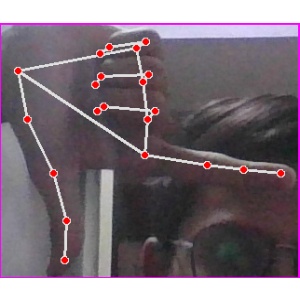
अक्षर: ख